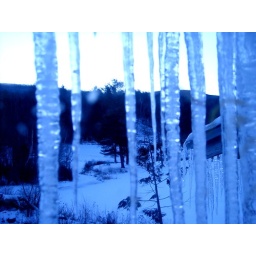
A cold dawn over Florida mountain looking out our kitchen window.